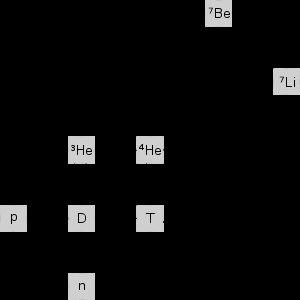
À l’interface entre la physique nucléaire et la physique des particules, la désintégration du neutron libre est un processus faisant intervenir l’interaction faible, au cours duquel un neutron libre se désintègre spontanément en un proton, un électron et un antineutrino électronique.
Le problème du lithium cosmologique fait référence à une différence significative entre les calculs théoriques de l’abondance de lithium 7 créé lors de la nucléosynthèse primordiale et les observations.